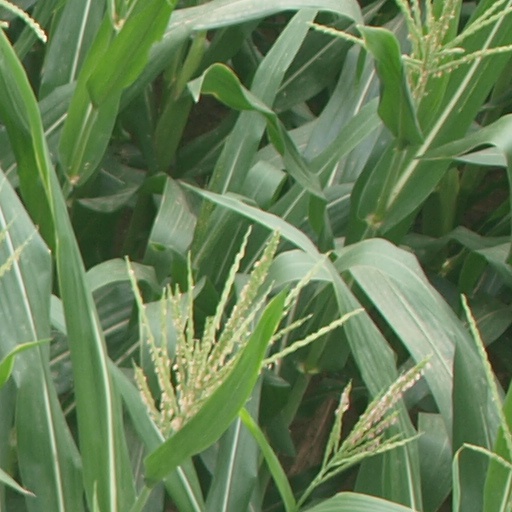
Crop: maize; corn